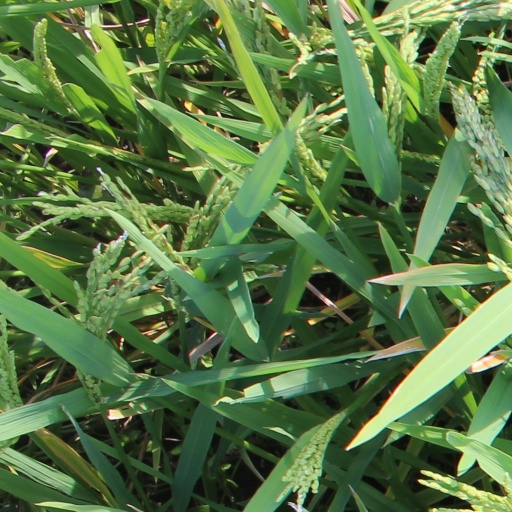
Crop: rice